South African Class 14E1

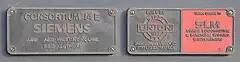
Builders' plates

The original order had been placed for fifty locomotives. The first units to be delivered were subjected to intensive trial runs on speed-freight trains in KwaZulu-Natal and the Free State, during which it was found not to be a suitable locomotive for the infrastructure on lines rated at per axle. It caused some damage to points when travelling at in the Free State. When one of the units developed a vibration in the gear box, the order for fifty locomotives was summarily reduced to ten only given the unsatisfactory trial results to date.